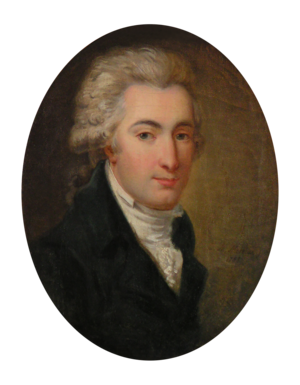
Louis-Antoine-Henri de Bourbon-Condé, connu dans l'histoire comme le duc d'Enghien, né le 2 août 1772 à Chantilly et mort le 21 mars 1804 à Vincennes, est un prince du sang français. Il est le 10ᵉ et dernier duc d'Enghien, et l'ultime descendant de la maison de Condé.